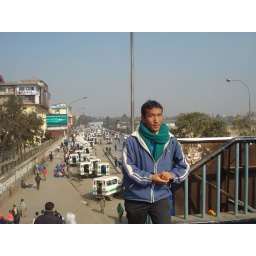
Over the sky bridge in Kathmandu